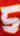
Number: 5